The Races of Europe (Ripley book)

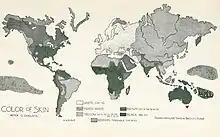
Color of Skin, from "The Races of Europe" (1899).

The Races of Europe: A Sociological Study is a 1899 book published by American economist, lecturer, and racial anthropologist William Z. Ripley. The book grew out of a series of lectures he gave at the Lowell Institute at Columbia in 1896. Ripley believed that race was critical to understanding human history, though his work afforded environmental and non-biological factors, such as traditions, a strong weight as well. He believed, as he wrote in the introduction to "The Races of Europe", that: